Battlebowl

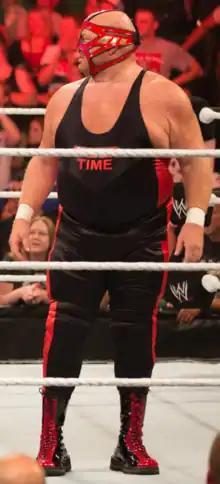
Big Van Vader, the reigning WCW World Heavyweight Champion and BattleBowl winner.

Tony Schiavone provided the play-by-play commentary for the show, while Jesse Ventura provided the color commentary, providing a counter-point by often siding with the heel wrestlers (those that portray the bad guys). Prior to each match Gene Okerlund and Fifi stood by a large lottery drum, supposedly pulling names at random, though the names were never displayed to the viewers. As the names were announced WCW showed two side-by-side live feeds, one from the heel locker room and one from the face (those that portray the good guys) locker room.